History of Chișinău

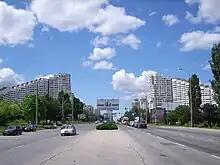
Gates of Chişinău

After scarcely one year, the assault on the newly created Moldovan SSR by the German and Romanian armies began. Beginning with July 1941 the city suffered from large-scale shooting and heavy bombardments by Nazi air raids. On 16 July 1941 the Romanian flag was hoisted over the dome of the 'Catedrala Naşterea Domnului'. The Red Army resistance in Chişinău fell on 17 July 1941. Michael of Romania and Ion Antonescu visited Chişinău on 18 August 1941.